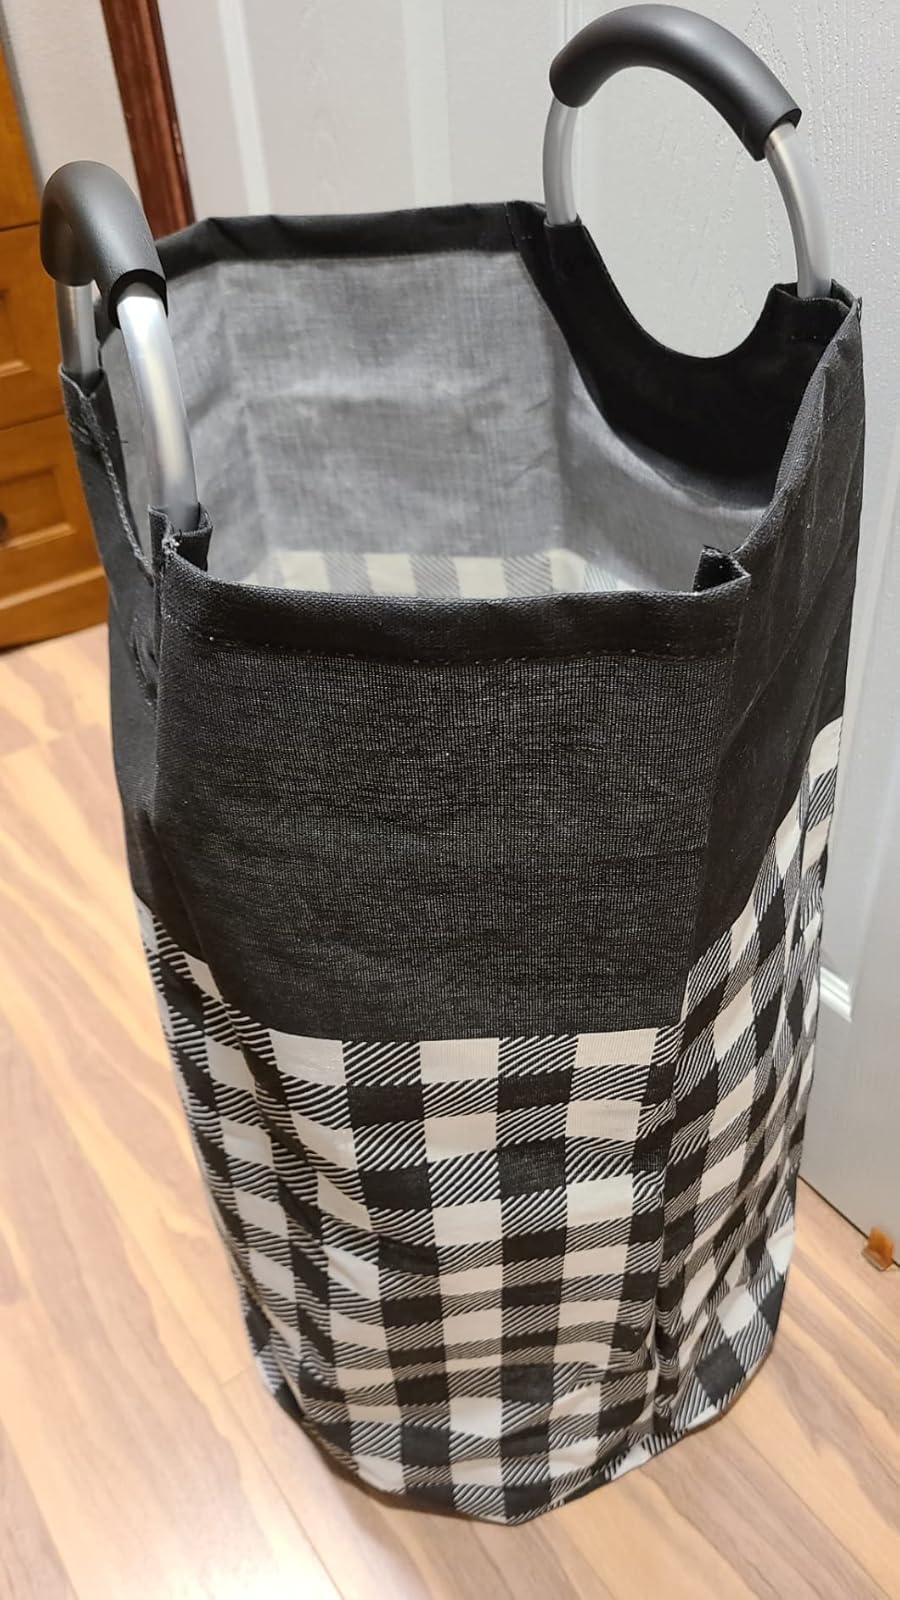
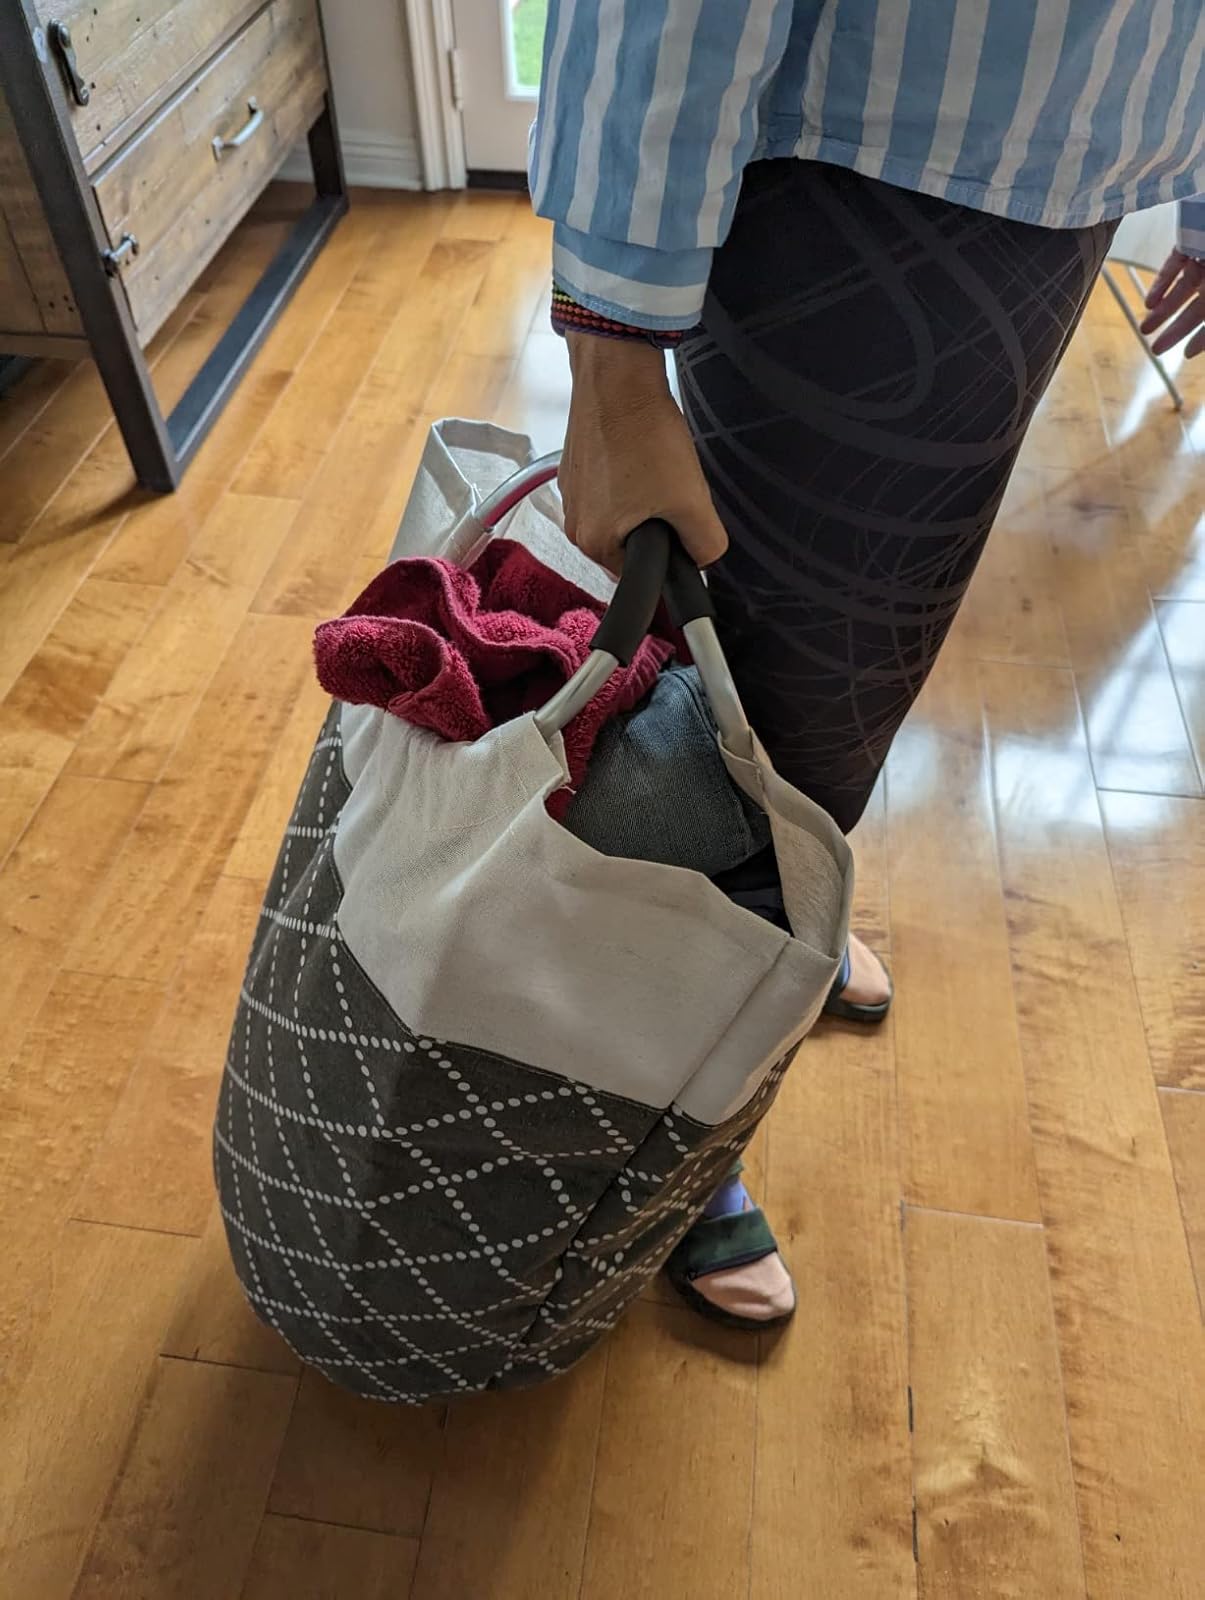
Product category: items_hamper
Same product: no